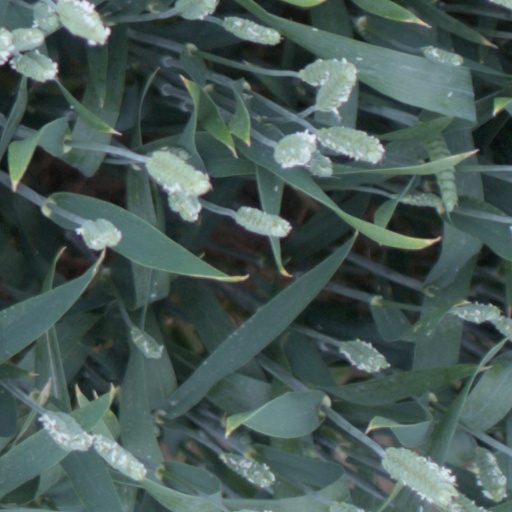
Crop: wheat